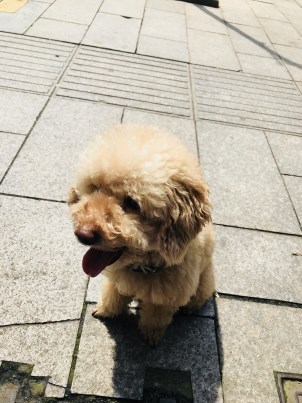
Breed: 7449-n000128-teddy